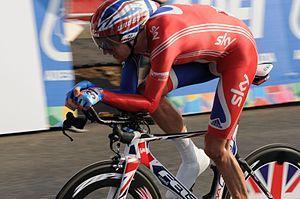
Sir Bradley Wiggins, est un coureur cycliste britannique né le 28 avril 1980 à Gand. Professionnel entre 2002 et 2016, il est spécialiste de la poursuite, a été champion olympique de poursuite individuelle en 2004 et 2008 et de poursuite par équipes en 2008 et 2016, et champion du monde de poursuite individuelle en 2003, 2007 et 2008, par équipes en 2007 et 2008, et de l'américaine en 2008. Il se consacre davantage au cyclisme sur route à partir de 2009. Troisième du Tour de France cette année-là, il a remporté le Critérium du Dauphiné en 2011 et 2012, Paris-Nice en 2012, le Tour de Romandie en 2012 et s'est classé deuxième du Tour d'Espagne 2011. Le 22 juillet 2012, il devient le premier Britannique vainqueur d'un Tour de France, devant son coéquipier et compatriote Christopher Froome. Il devient champion olympique du contre-la-montre un mois plus tard à Londres et champion du monde de la spécialité en 2014. Entre juin 2015 et avril 2019, il est détenteur du record de l'heure, en ayant parcouru 54,526 km. Son père est le coureur cycliste Gary Wiggins. Il annonce sa retraite sportive le 28 décembre 2016. Il essaie par la suite sans succès une reconversion en aviron.